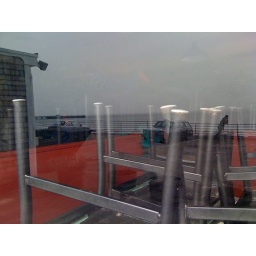
Stephan on the phone as reflected in the back window of Bubala's